Murder, My Sweet

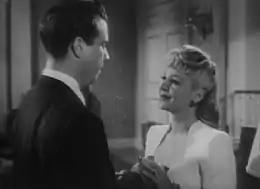
Dick Powell and Claire Trevor from the trailer

In an attempt to locate the jade, Amthor has duped Moose into thinking that Marlowe knows where Velma is. Moose attacks and subdues Marlowe, then Amthor has Marlowe taken to Dr. Sonderberg's sanatorium, where he is drugged and held for three days. Marlowe escapes and convinces Moose that Amthor tricked him, then goes to Ann.